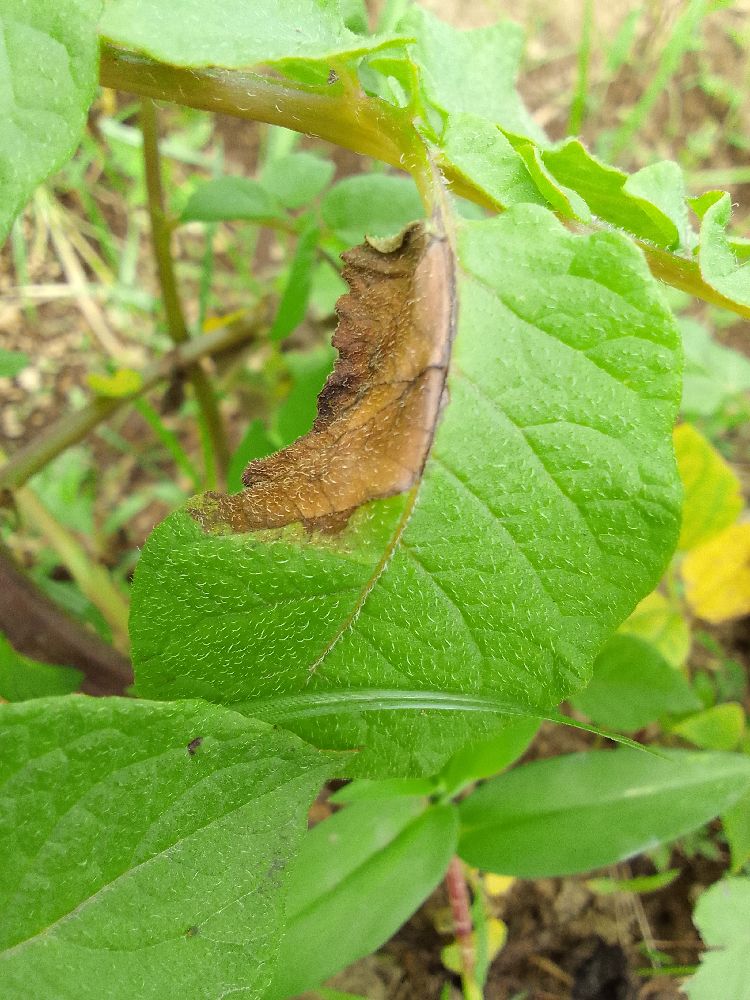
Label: Late blight